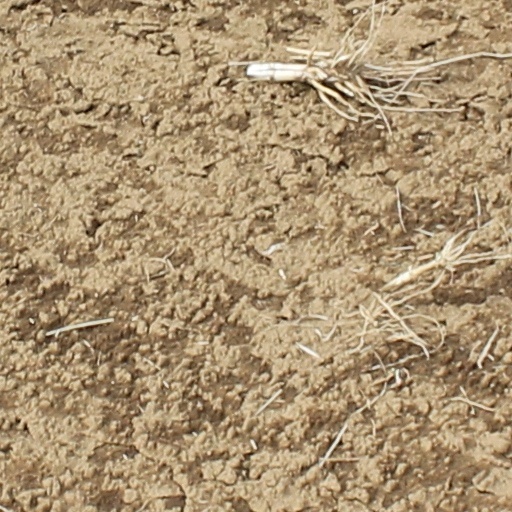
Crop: wheat